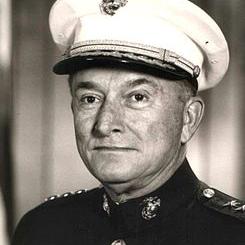
Age: 55